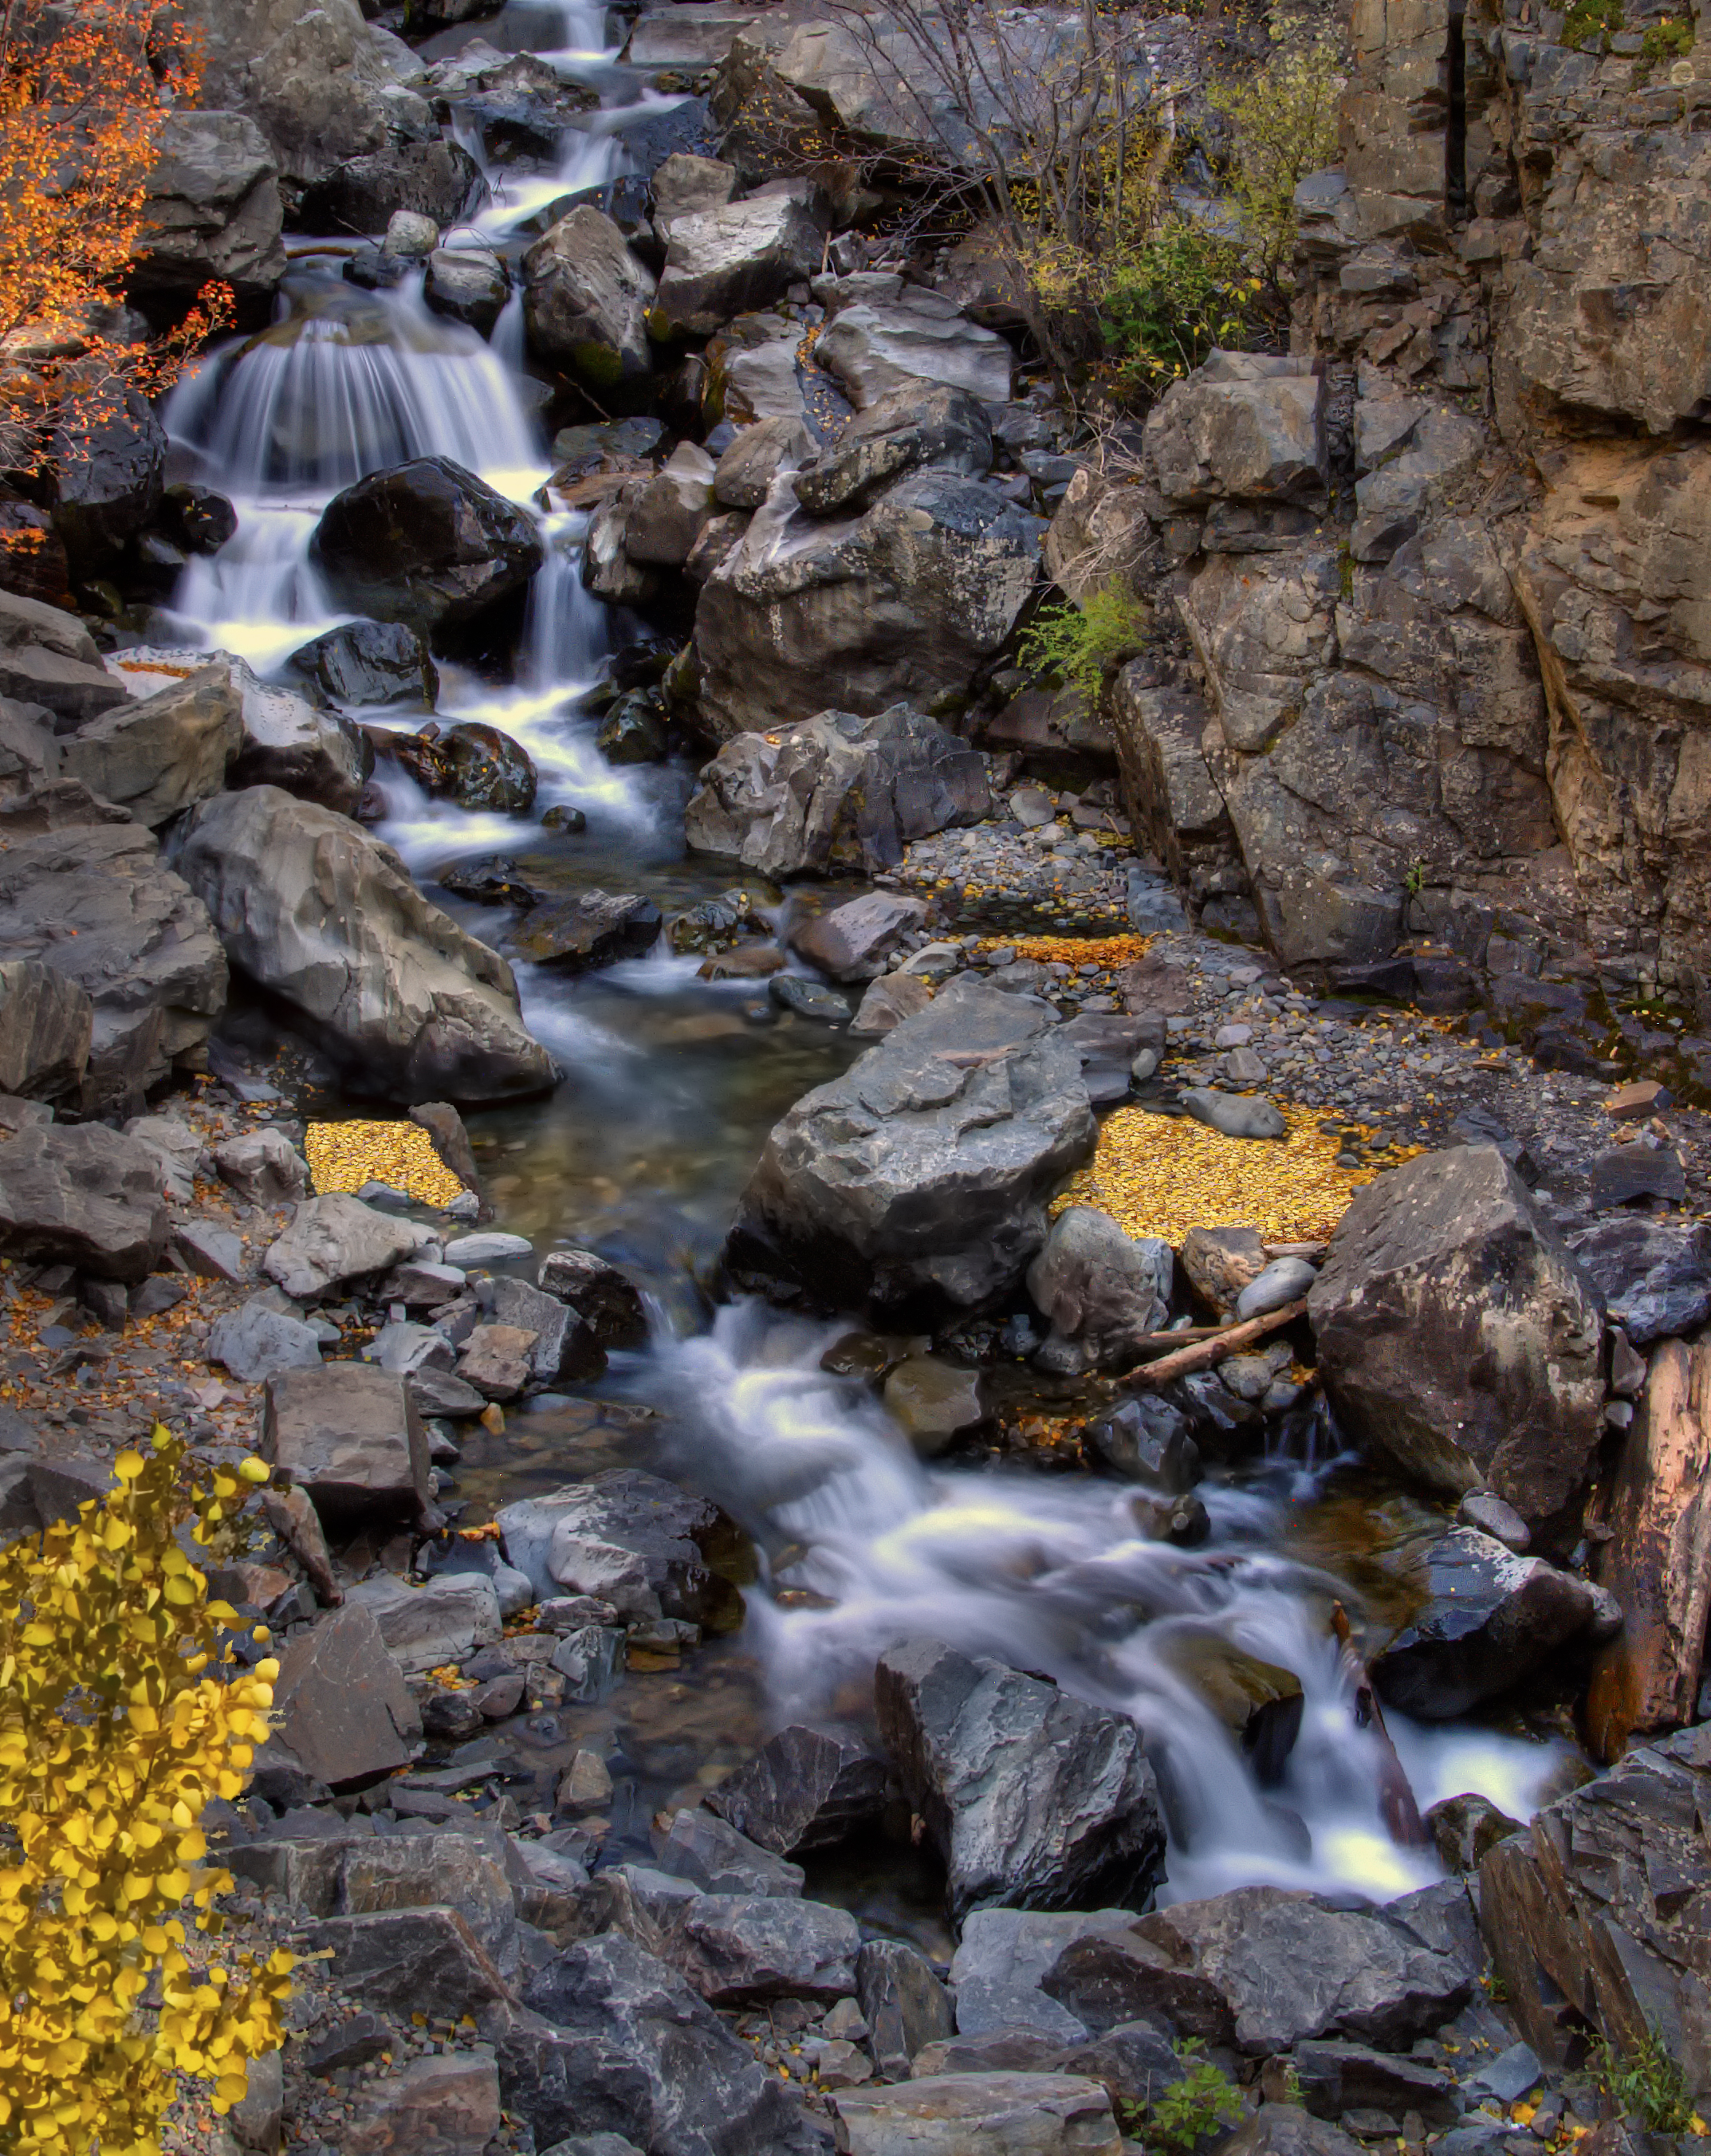
landscape, tree, water, nature, forest, rock, waterfall, creek, wilderness, trail, leaf, river, stream, autumn, rapid, season, body of water, leaves, hdr, woodland, aspen, water feature, watercourse, bearcreek, co, landform, geographical feature